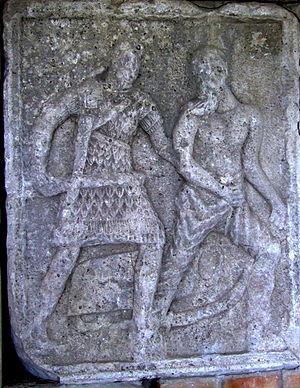
Le Tropaeum Traiani est un tropaion élevé par Trajan près du lieu de la bataille d'Adamclisi en Mésie afin de commémorer cet engagement militaire livré durant l'hiver 101/102. La bataille d'Adamclisi est l'une des plus importantes des guerres daciques de Trajan, opposant l'Empire romain aux Daces de Décébale et leurs alliés.